Tereza Kerndlová

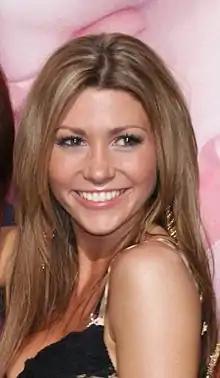
Tereza Kerndlová in 2008

Tereza Kerndlová (born 6 October 1986 in Brno) is a Czech singer. She rose to fame as a member of the trio Black Milk since 2001. After the trio split in 2005, she started a solo career and released the album "Orchidej".